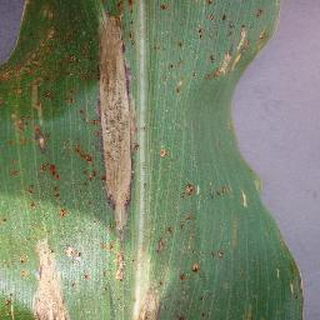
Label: corn_northern_leaf_blight